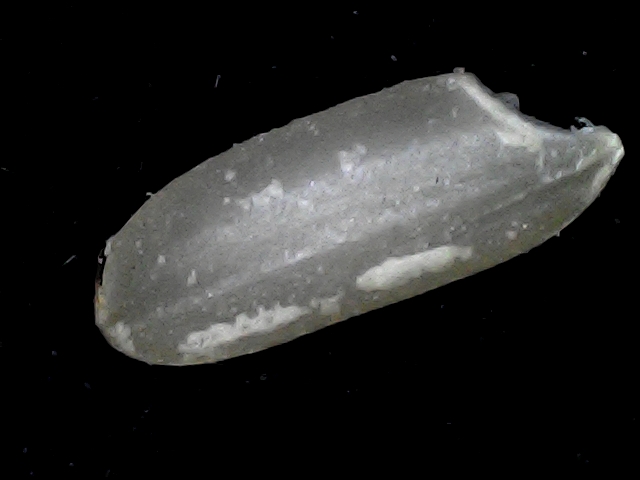
Rice variety: BD72